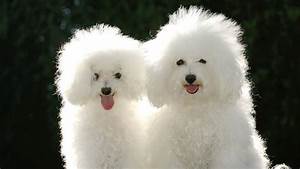
Label: cane